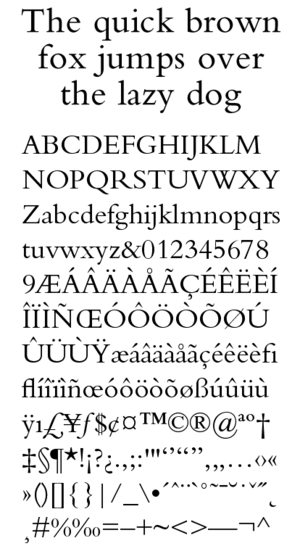
Francesco Griffo, dit aussi Francesco da Bologna, né vers 1450, mort à Bologne en 1518, est un graveur de poinçons, créateur de caractères, fondeur de caractères et imprimeur italien. Selon une hypothèse émise par Antonio Panizzi au XIXᵉ siècle, Francesco Griffo et l’orfèvre, graveur et peintre Francesco Raibolini, dit Francesco Francia, dit lui aussi Francesco da Bologna, auraient été une seule et même personne : opinion combattue par Giacomo Manzoni et maintenant définitivement abandonnée, mais on la retrouve encore dans de nombreux documents.